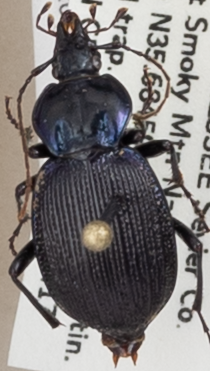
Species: Sphaeroderus stenostomus lecontei
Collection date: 2018-04-17
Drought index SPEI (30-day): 0.58
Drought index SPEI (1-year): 0.642
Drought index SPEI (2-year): -0.348